One-Eyed Jack (comics)

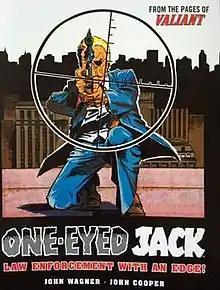
Cover of 2017 collection. Art by John Cooper (from cover of "Valiant", 27 December 1975).

One-Eyed Jack was a comic strip that appeared in the British anthology "Valiant" from December 1975 to October 1976, and then later in "Battle Picture Weekly". It was about a tough New York detective called Jack McBane. The strip was created by "Valiant" editor and writer John Wagner and artist John Cooper.